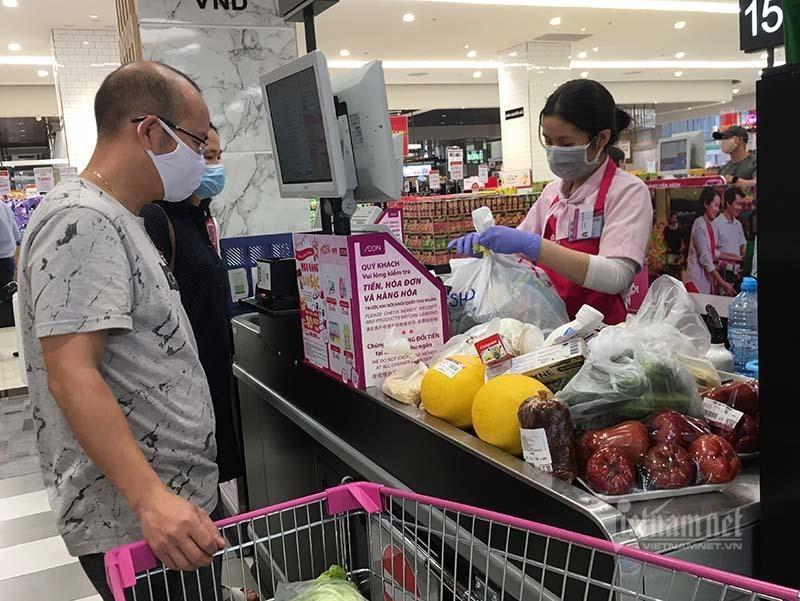
có hai người đang đứng phía trước quầy thu ngân